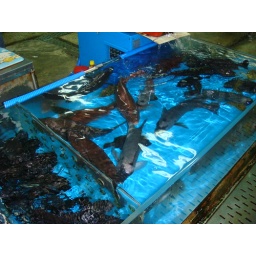
Fish at a fish market in Busan.JPG